2017 Roger Federer tennis season

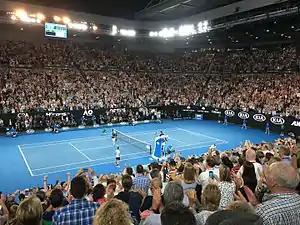
The 2017 Australian Open men's final.

After returning from injury, prior to the Australian Open, Federer paired with Belinda Bencic to compete in the Hopman Cup, representing Switzerland. They were knocked out in the round robin stage after winning two out of three ties. Federer played three singles matches during the event, winning two and losing one against Alexander Zverev.